Tampere

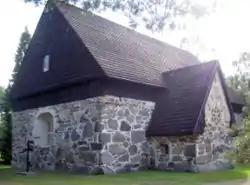
Messukylä Old Church, built between 1510 and 1530

The earliest known permanent settlements around Tammerkoski were established in the 7th century, when settlers from the west of the region began to farm land in Takahuhti, an area largely inhabited by the Tavastian tribes. The population remained small for many centuries. By the 16th century, the villages of Messukylä and Takahuhti had become the largest settlements in the area. Other nearby villages were Laiskola, Pyynikkälä and Hatanpää. At that time there had been a market place in the Pispala area for centuries, where the bourgeoisie from Turku in particular traded. In 1638, Governor-General Per Brahe the Younger ordered that two markets be held in Tammerkoski every year, the autumn market on St Peter's Day in August and the winter market on Matias's Day in February. In 1708 the market was moved from the outskirts of Tammerkoski to Harju and from there to Pispala in 1758. The first industries in the Pirkanmaa region in the 17th century were mainly watermills and sawmills, while in the 18th century other industries began to develop, as several small ironworks, the Tammerkoski distillery and the Otavala spinning school were established.